Hava Pinhas-Cohen

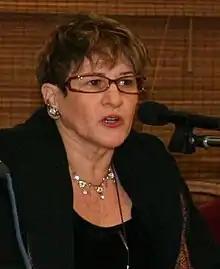

Hava Pinhas-Cohen (18 January 1955 – 29 October 2022) was an Israeli writer and poet. Her work explored themes such as the State of Israel, Judaism, and eroticism. She served as the Editor-in-Chief of the literary journal Dimui and a translator, columnist, and book reviewer for Maariv.